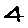
Label: 4